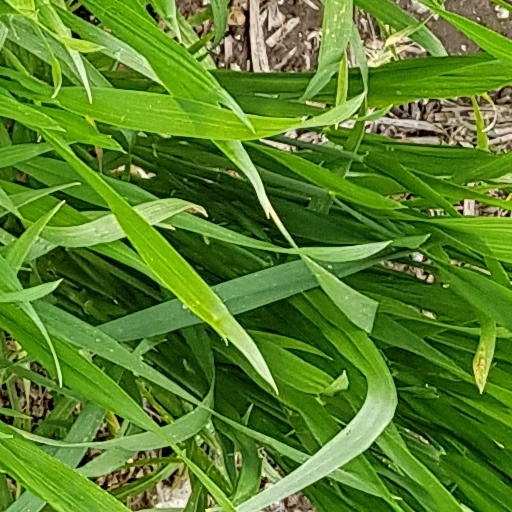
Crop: wheat